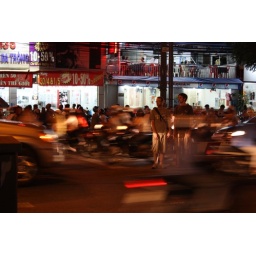
trying to cross a road in saigon - nightmare